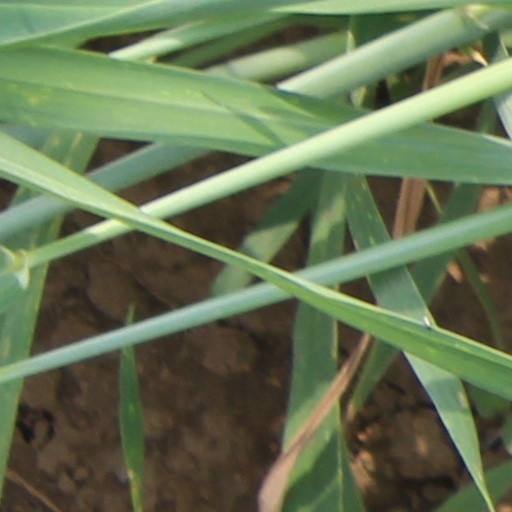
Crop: wheat